Decipherment of cuneiform

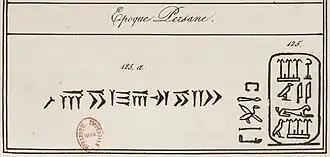
Equivalence between the hieroglyphs and cuneiform signs for "Xerxes", established by Champollion. Here the cuneiform script is mirror-inverted (it should be "𐎧𐏁𐎹𐎠𐎼𐏁𐎠𐏐", "Xerxes"), probably a typographical error.

In 1836, the eminent French scholar Eugène Burnouf discovered that the first of the inscriptions published by Niebuhr contained a list of the satrapies of Darius. With this clue in his hand, he identified and published an alphabet of thirty letters, most of which he had correctly deciphered.